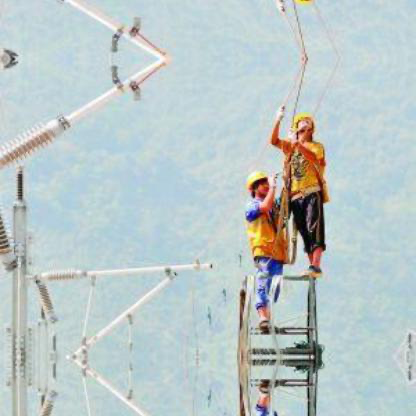
Objects in the image:
label: helmet
label: helmet
label: helmet